Angola

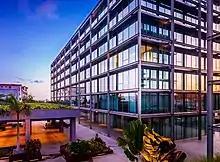
Luanda Financial City

With an area of approximately , the Northern Angolan province of Cabinda is unusual in being separated from the rest of the country by a strip, some wide, of the Democratic Republic of Congo along the lower Congo River. Cabinda borders the Congo Republic to the north and north-northeast and the DRC to the east and south. The city of Cabinda is the chief population centre.